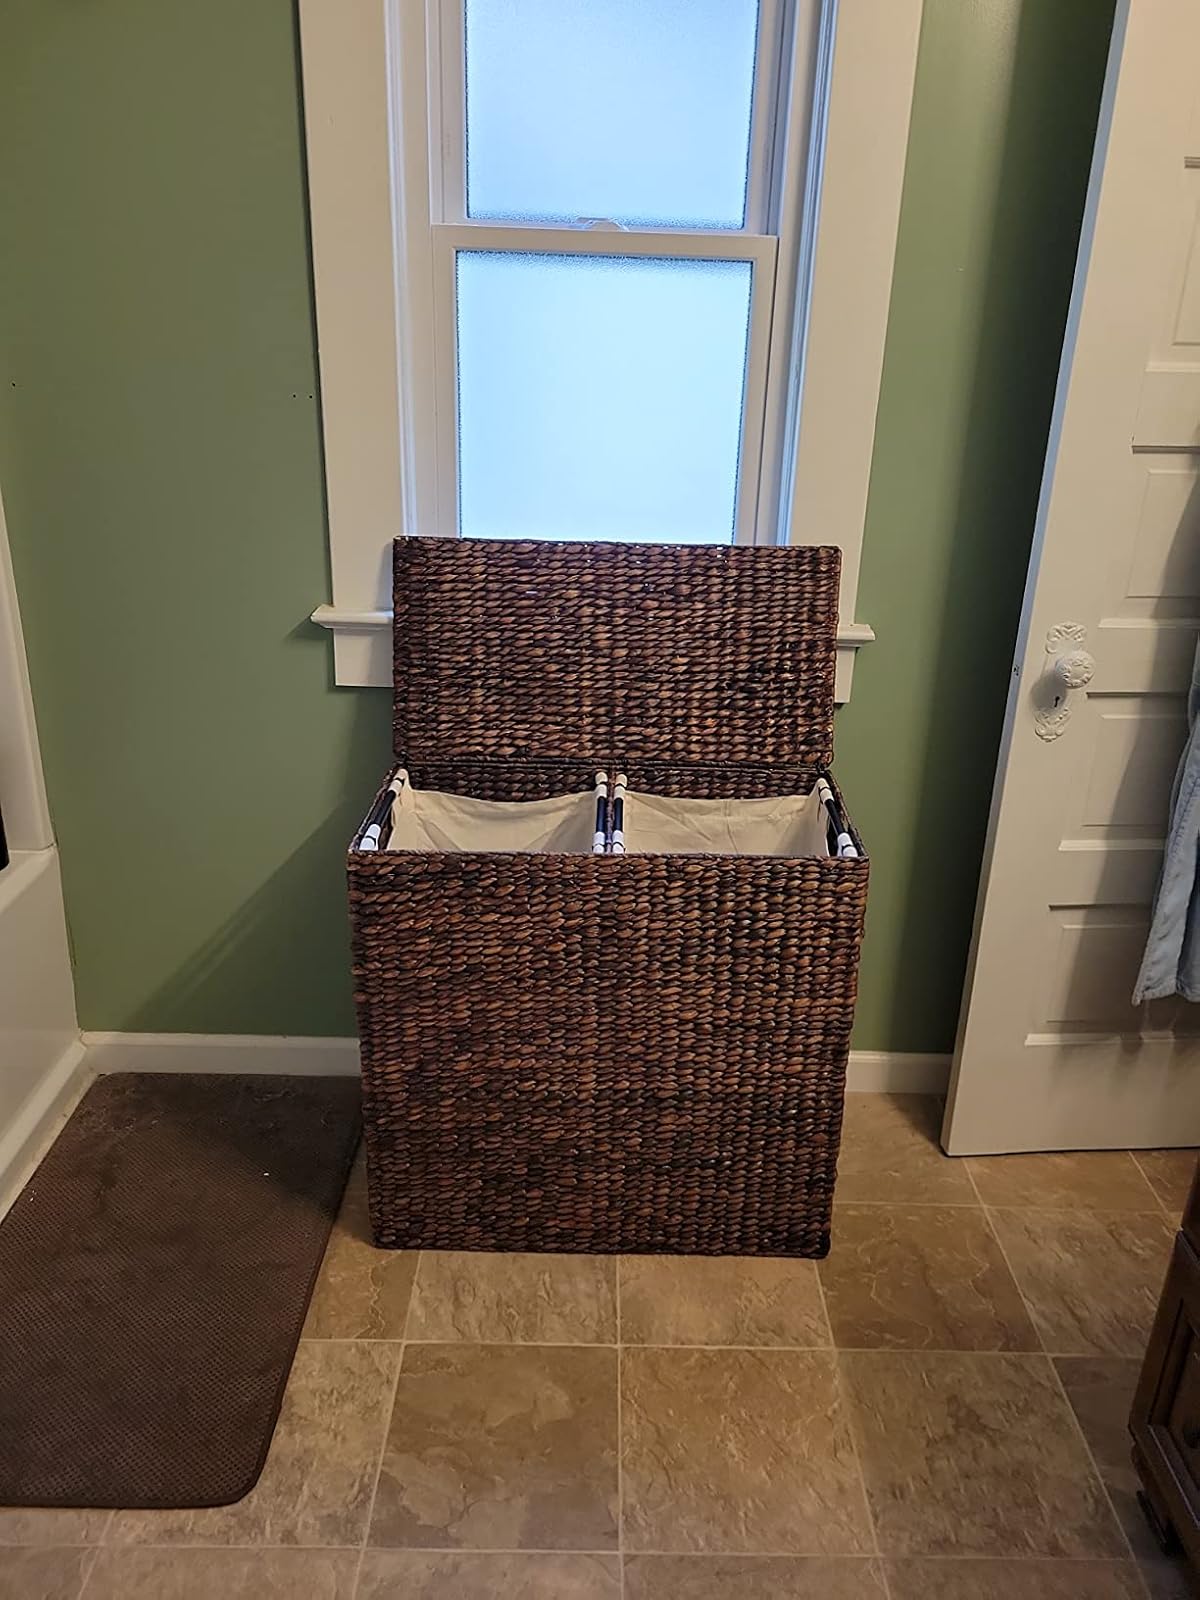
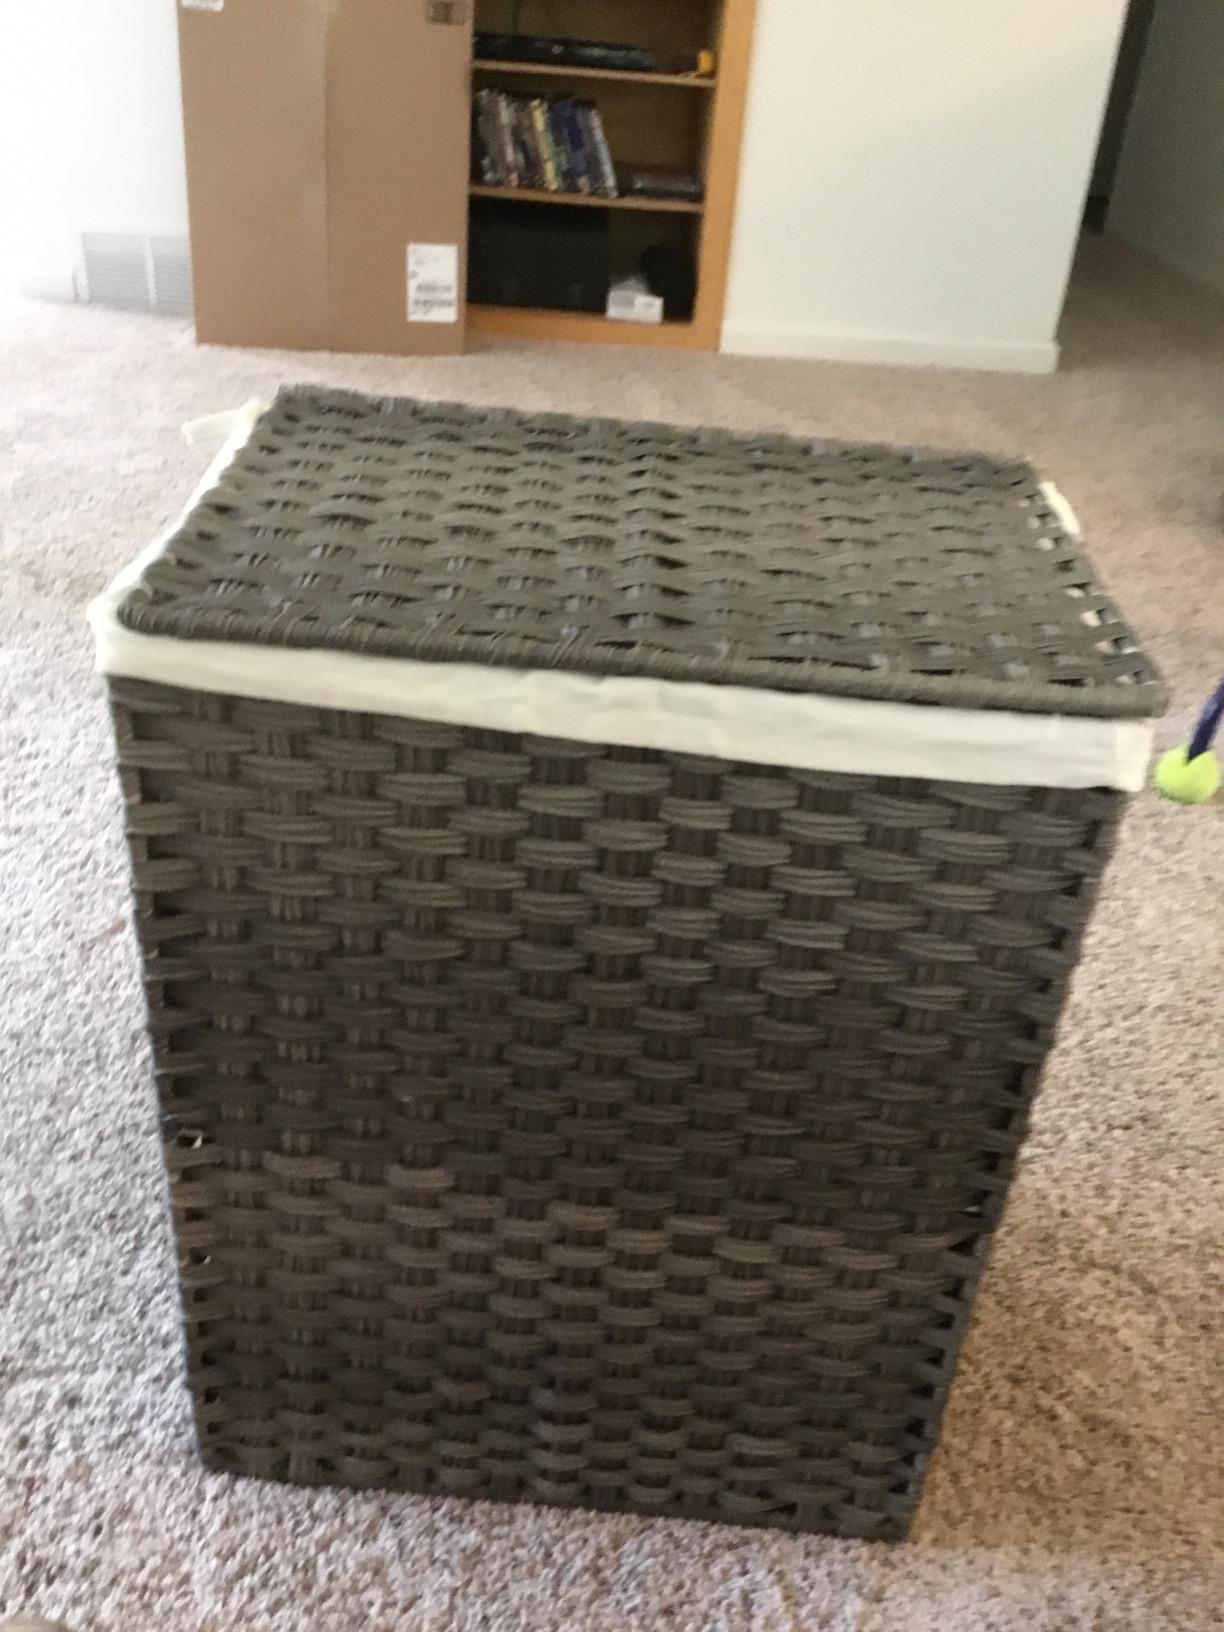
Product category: items_hamper
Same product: no